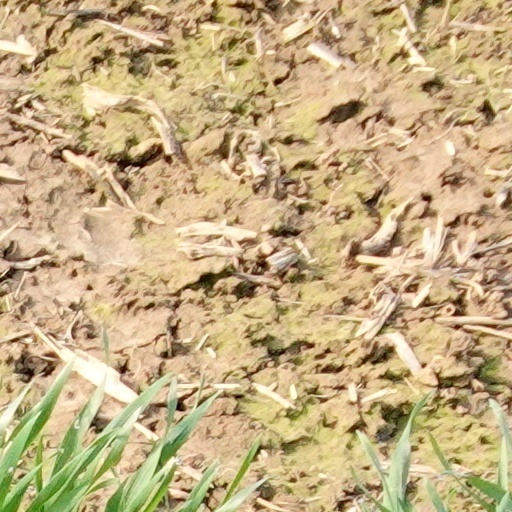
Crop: wheat